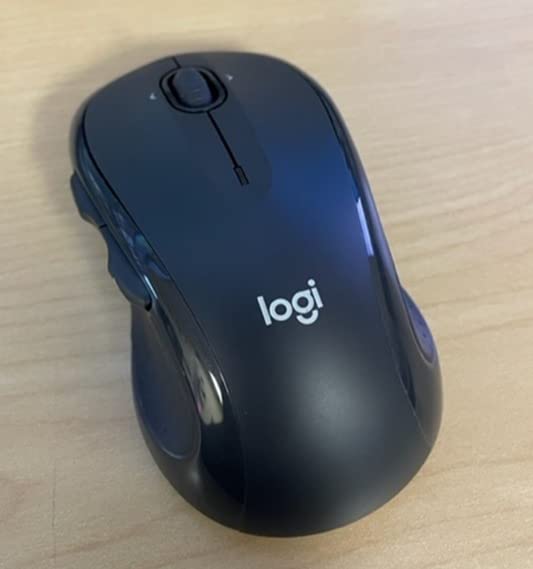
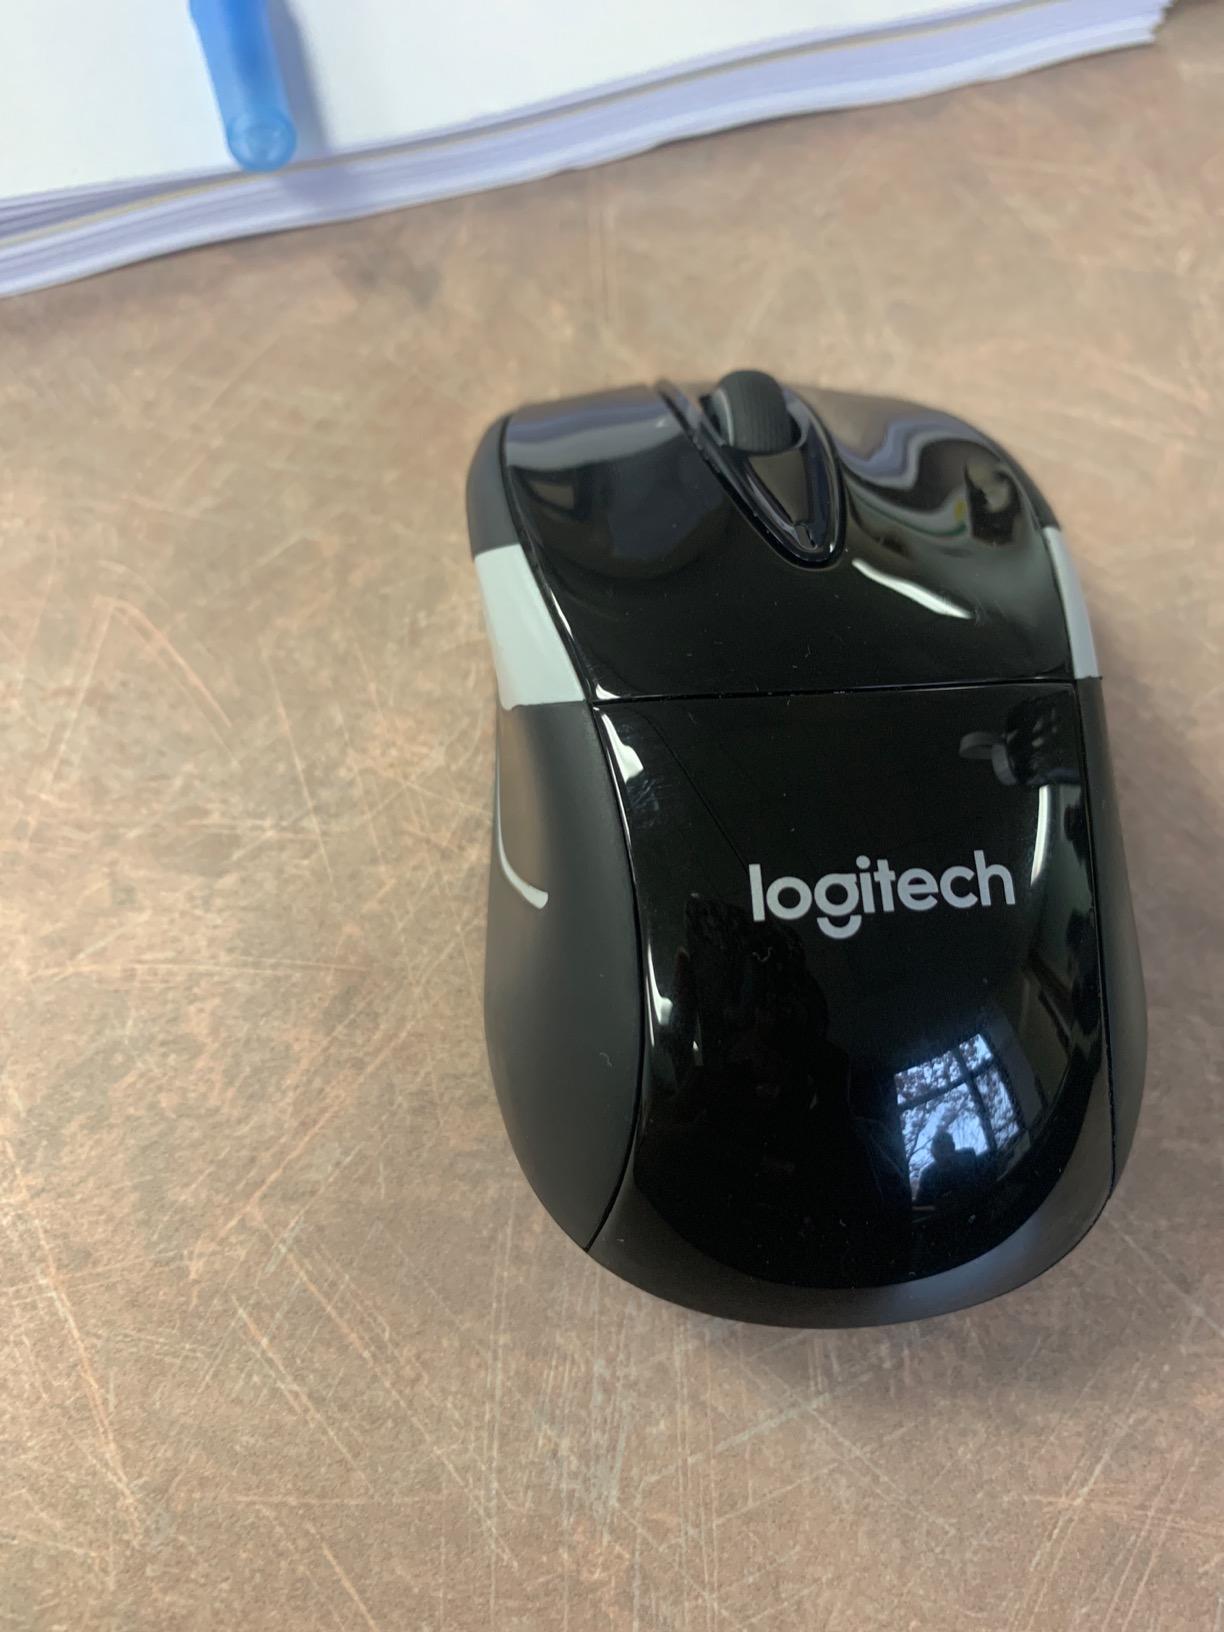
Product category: mouse
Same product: no